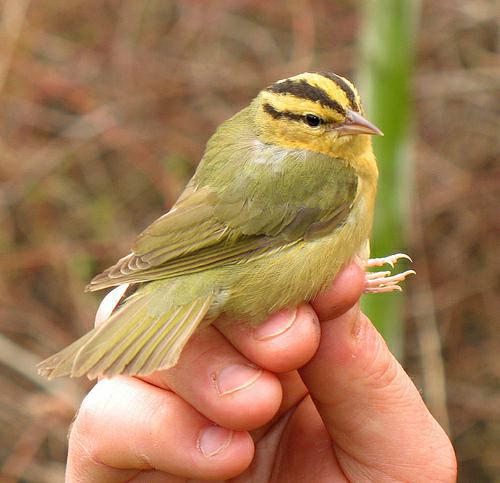
A photo of a worm eating warbler